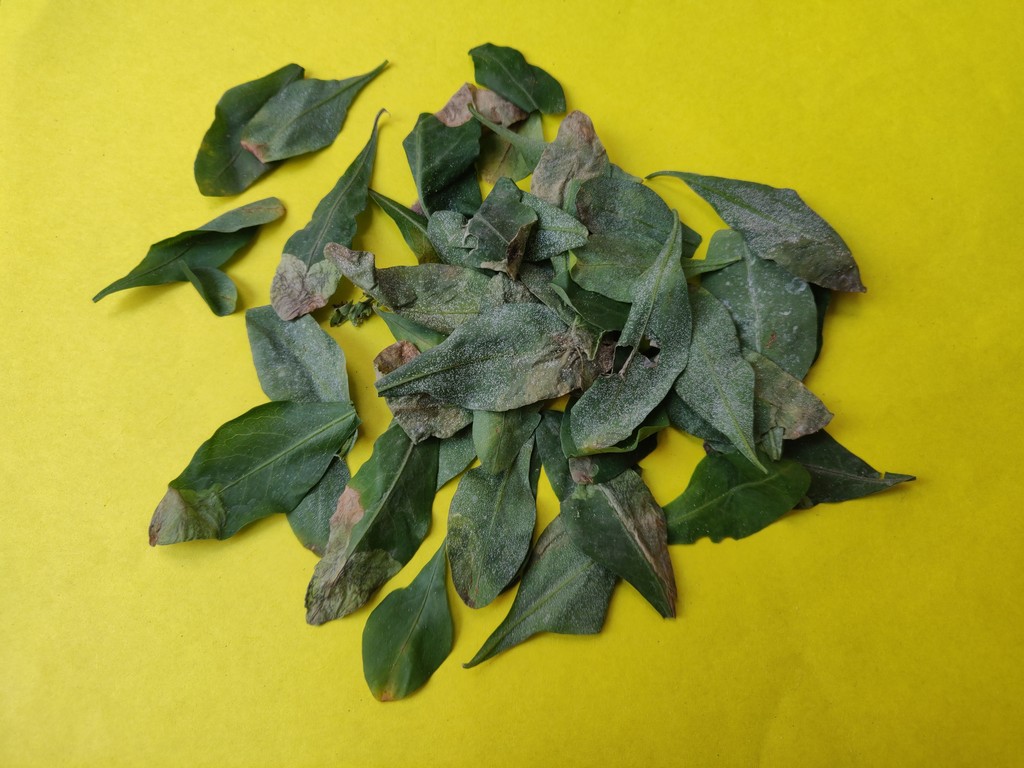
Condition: Unhealthy
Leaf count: multiple
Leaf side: unknown